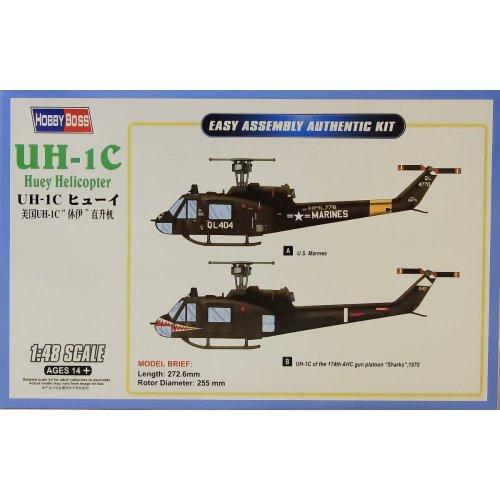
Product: Hobby Boss Easy Assembly UH-1C Huey Airplane Model Building Kit
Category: Toys & Games | Hobbies | Models & Model Kits | Model Kits | Helicopter Kits
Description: Kit consists of over 30 parts , includes 5 clear parts for canopy.
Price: $19.66
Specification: ProductDimensions:14.3x2.1x3.6inches|ItemWeight:9.1ounces|ShippingWeight:9.1ounces(Viewshippingratesandpolicies)|DomesticShipping:ItemcanbeshippedwithinU.S.|InternationalShipping:ThisitemcanbeshippedtoselectcountriesoutsideoftheU.S.LearnMore|ASIN:B008GSR4D4|Itemmodelnumber:HY85803|Manufacturerrecommendedage:14-15years